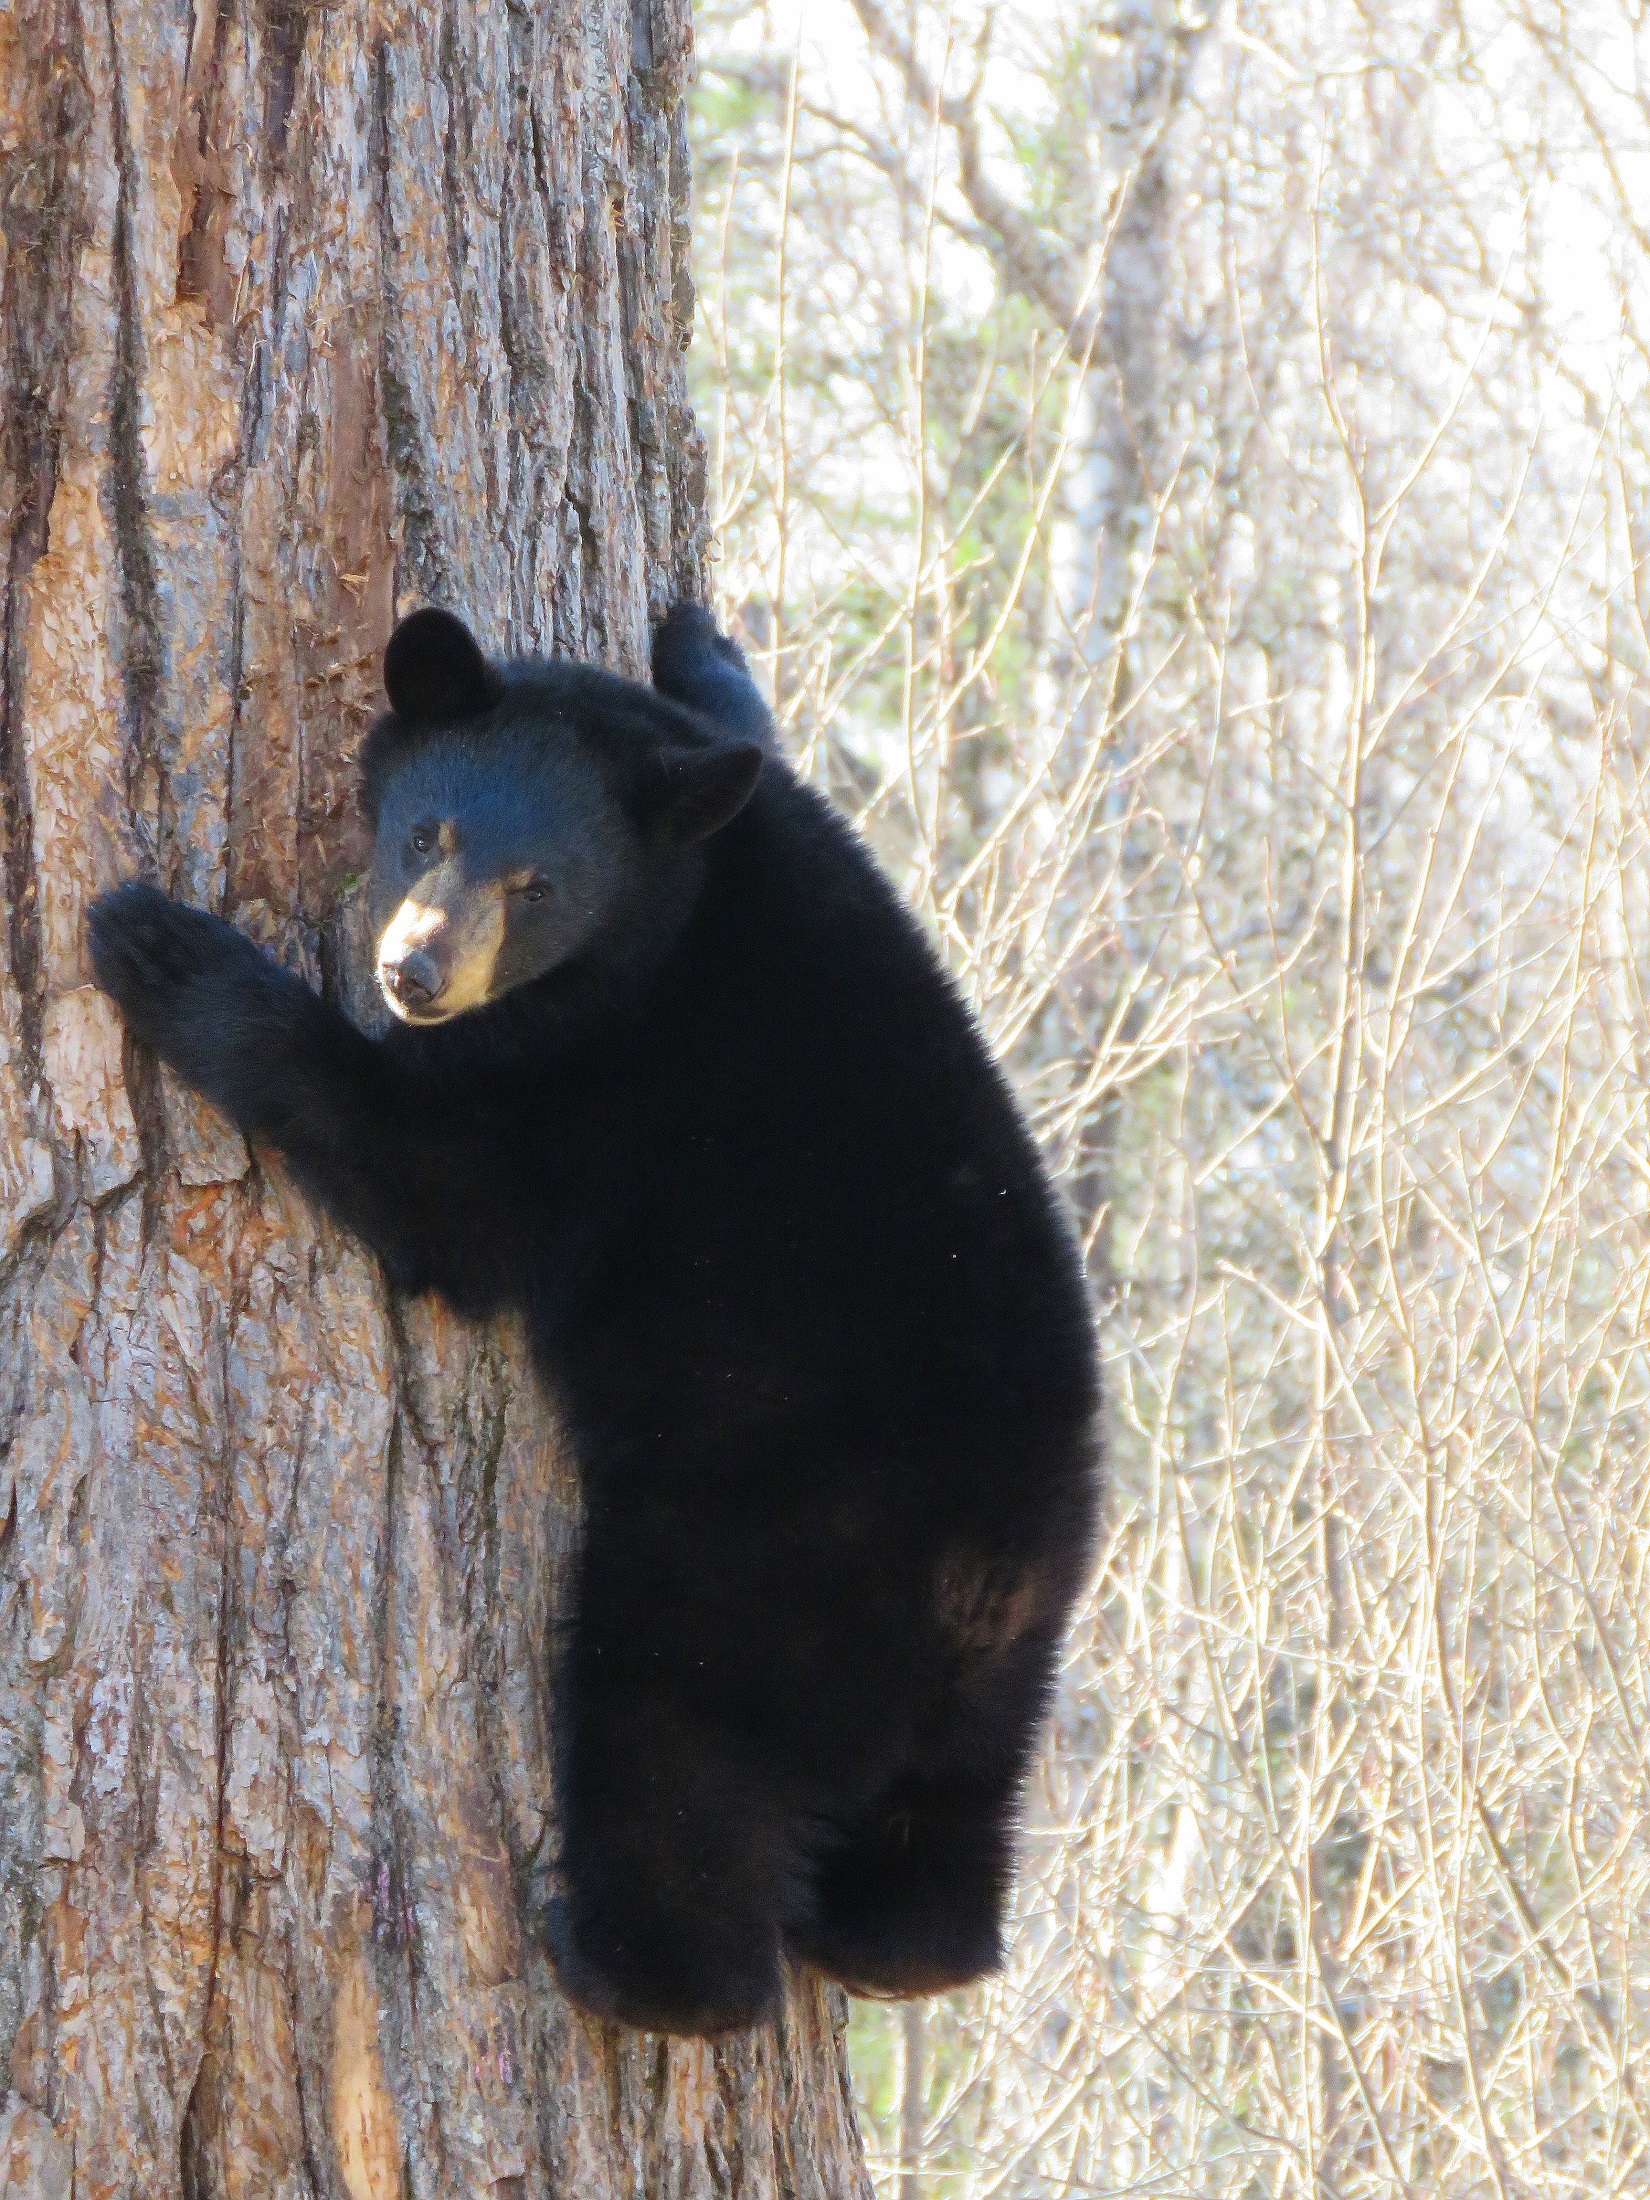
tree, nature, forest, cute, looking, bear, wildlife, wild, portrait, young, brown, mammal, climbing, black cat, baby, fauna, outdoors, furry, vertebrate, cub, dog breed group, american black bear